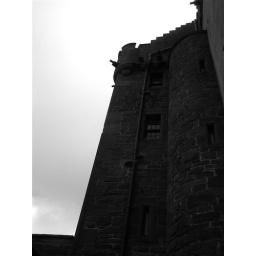
A castle tower in the town of Broughty Ferry which is near Dundee